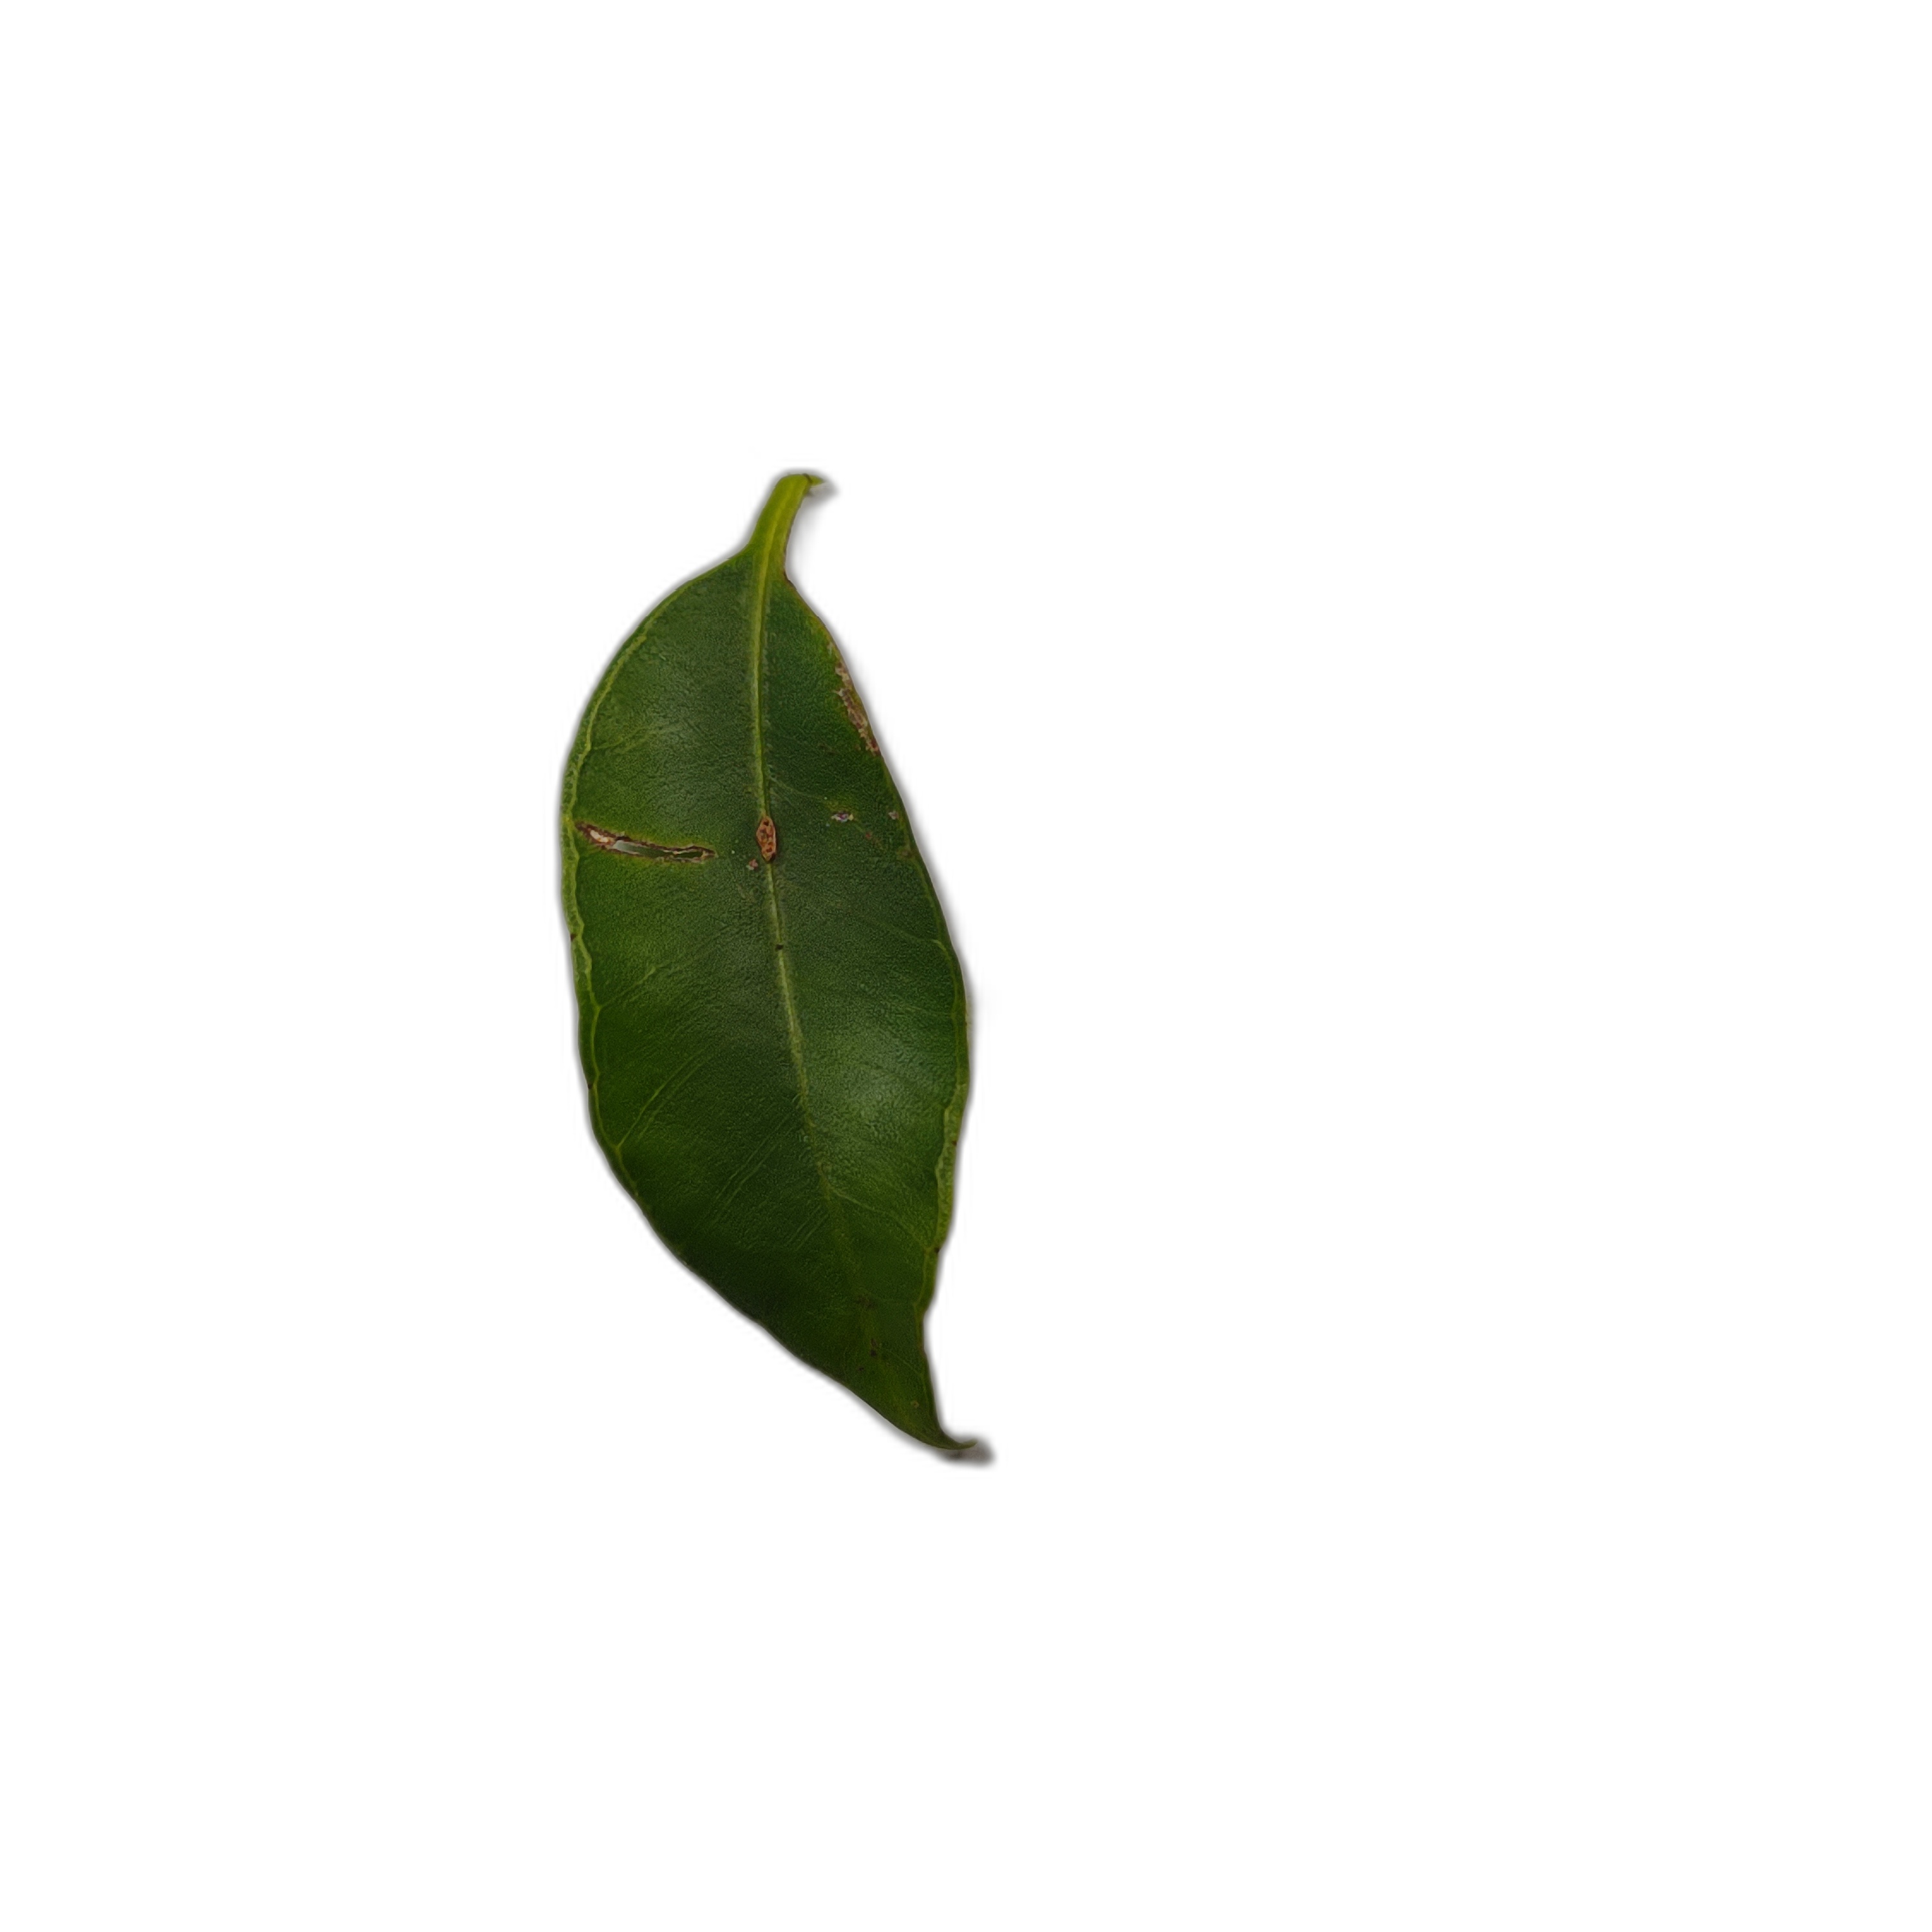
Label: healthy